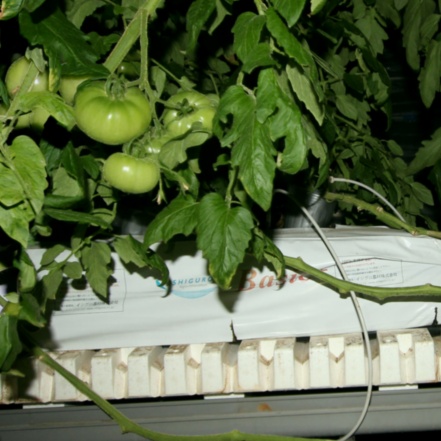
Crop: tomato